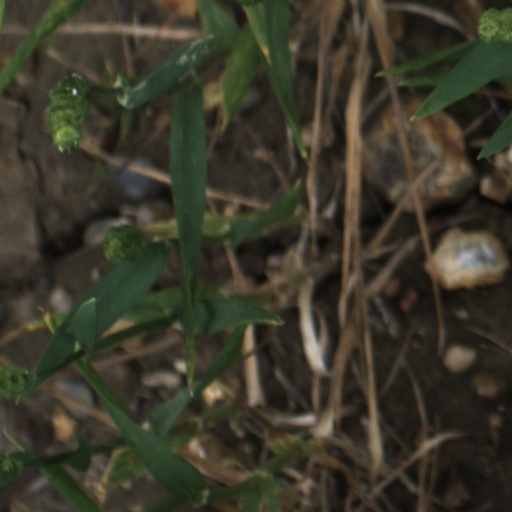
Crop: wheat